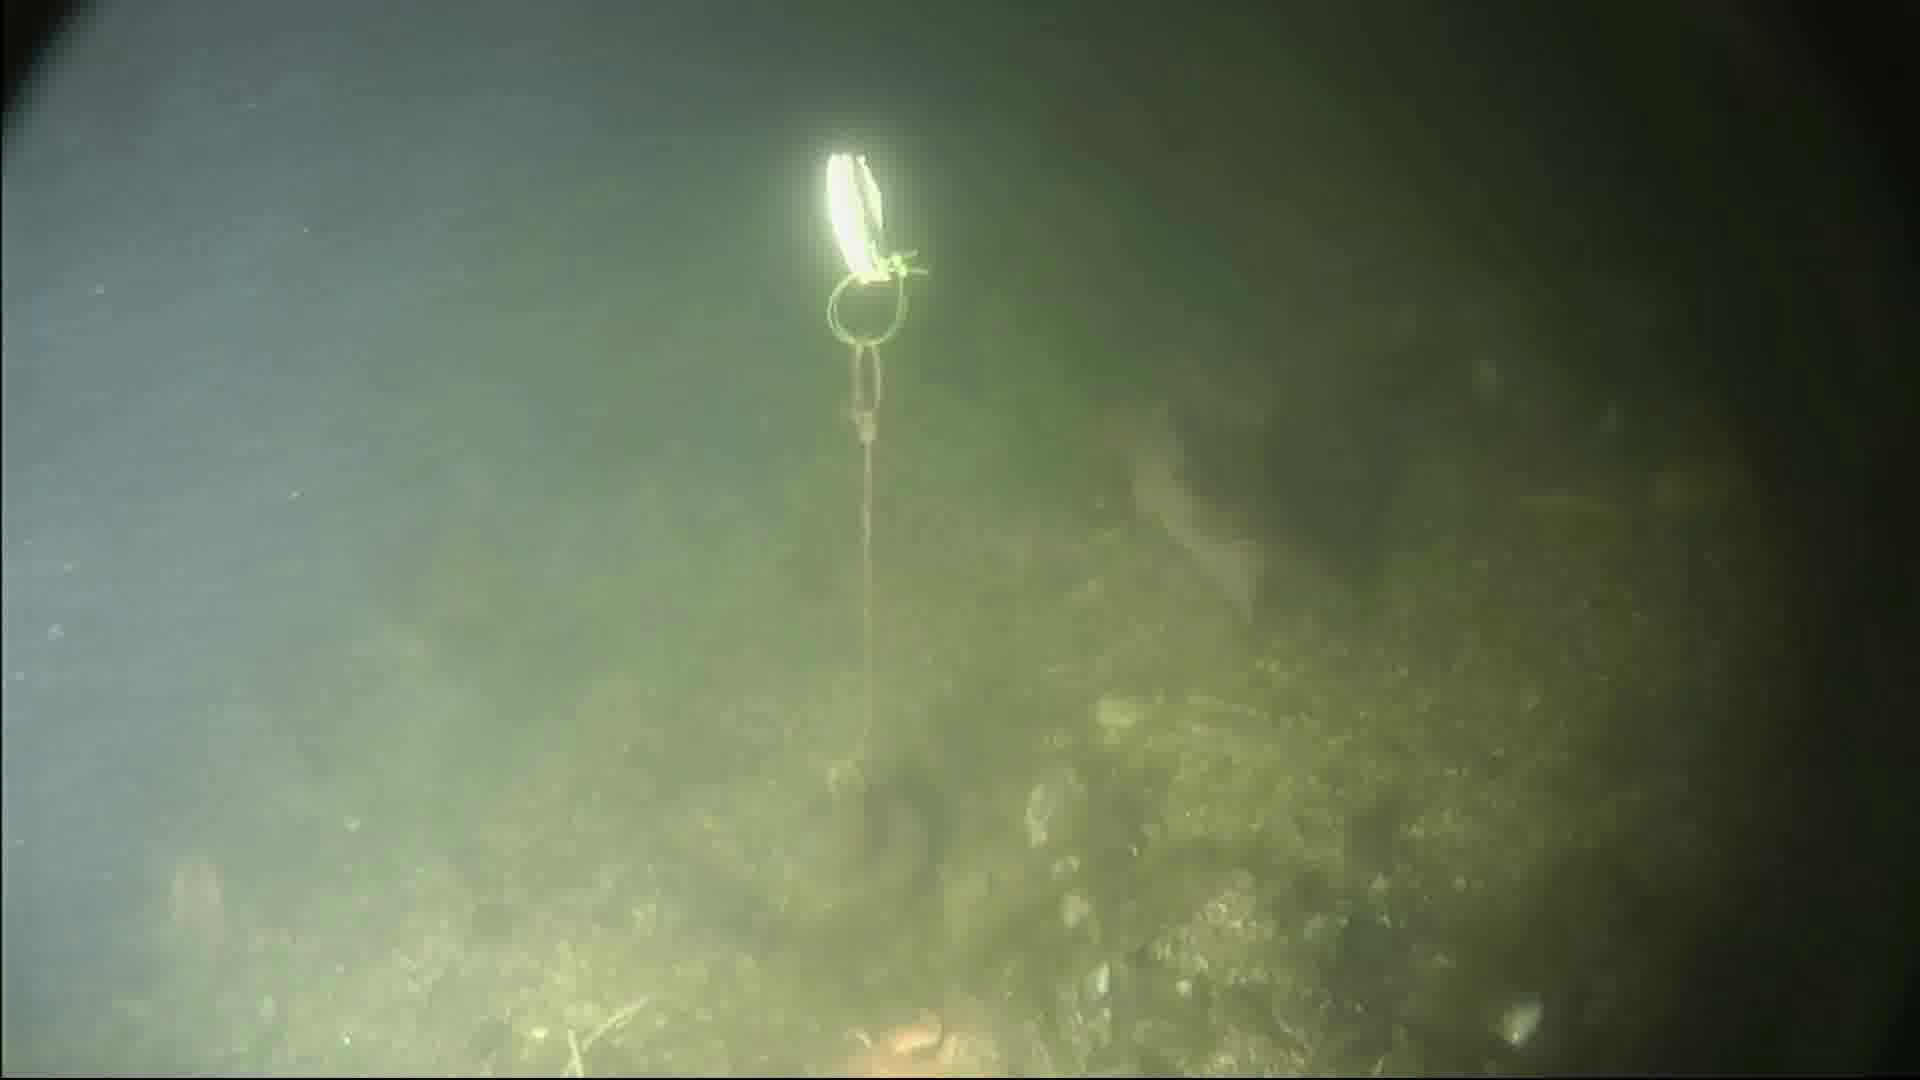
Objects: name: fish
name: starfish